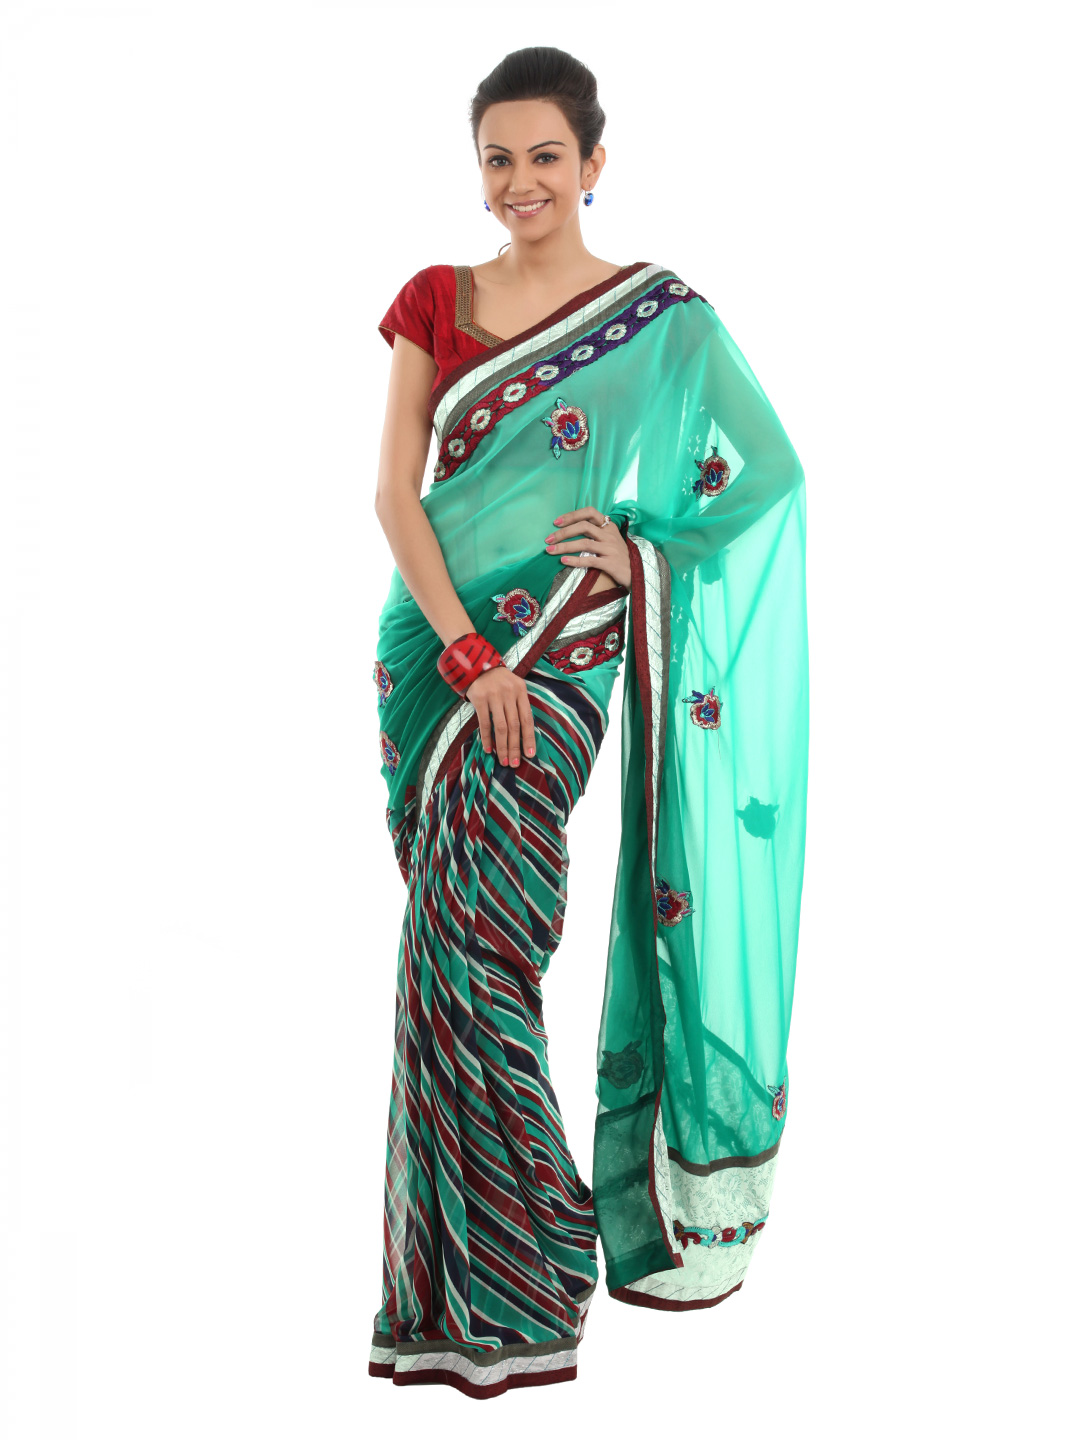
FNF Green Sari
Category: Apparel / Saree / Sarees
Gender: Women
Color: Green
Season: Fall 2012
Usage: Ethnic